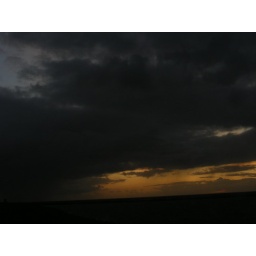
sunset in the desert before the storm started and the sky looks like a black opal